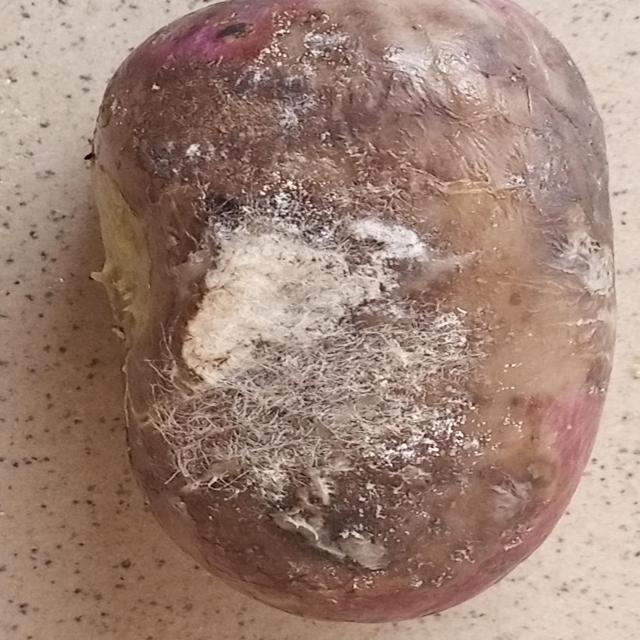
Plum grade: rotten